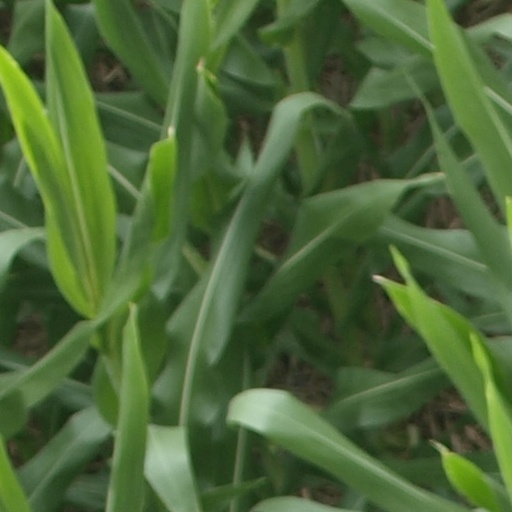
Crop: maize; corn